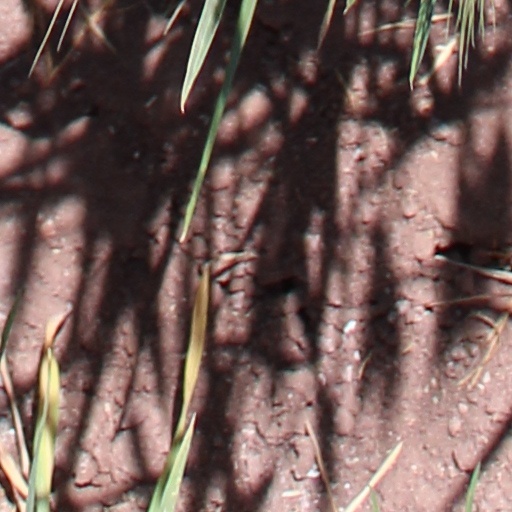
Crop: wheat